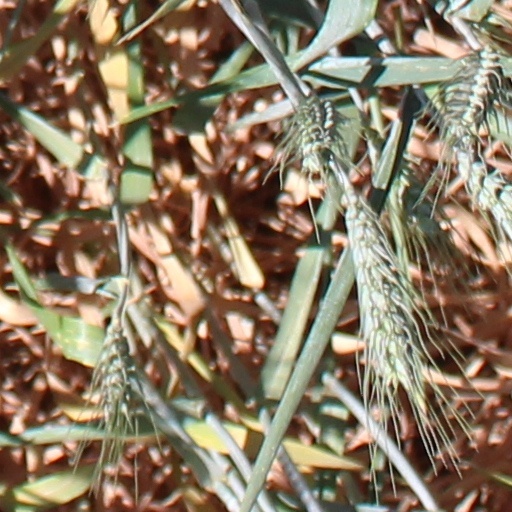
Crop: wheat